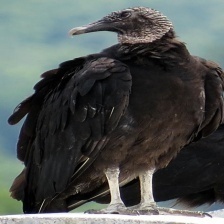
Species: TURKEY VULTURE
Scientific name: CATHARTES AURA
ImageNet parent category: vulture